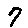
Label: 7